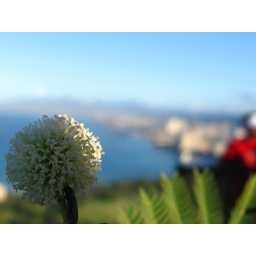
This curious white flower grows at the top of the Diamond Head Crater, Waikiki and beyond is blurred in the background.